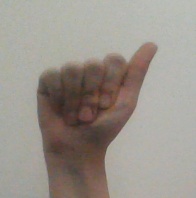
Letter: dhad